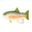
Label: trout